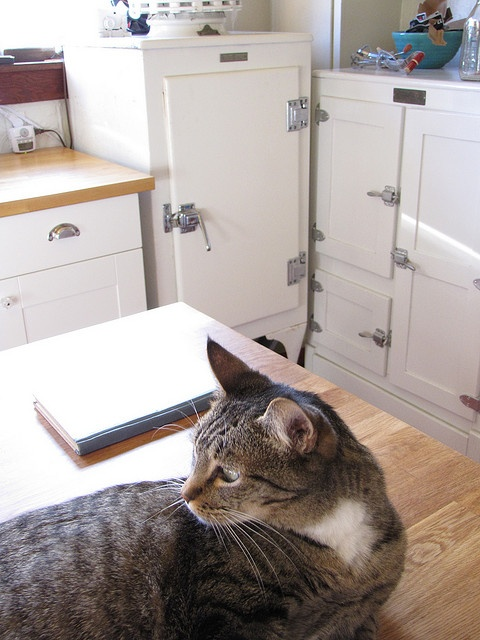
A kitchen scene with a cat laying on the dining room table.
A cat looks across a kitchen while laying on a counter.
Cat sitting on the table in a renovated kitchen
The cat stares back from the counter top.
A cat is laying on a table in a country white kitchen.